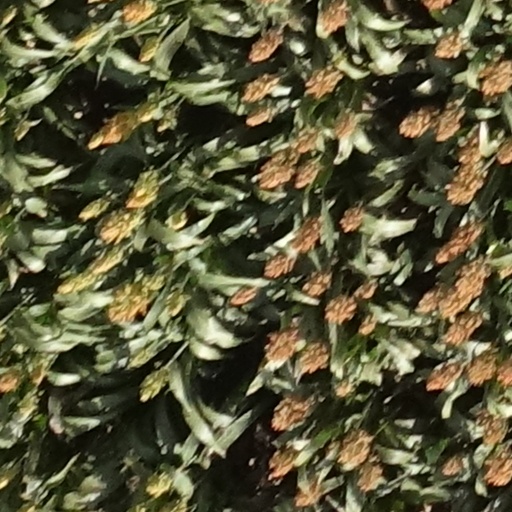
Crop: sorghum